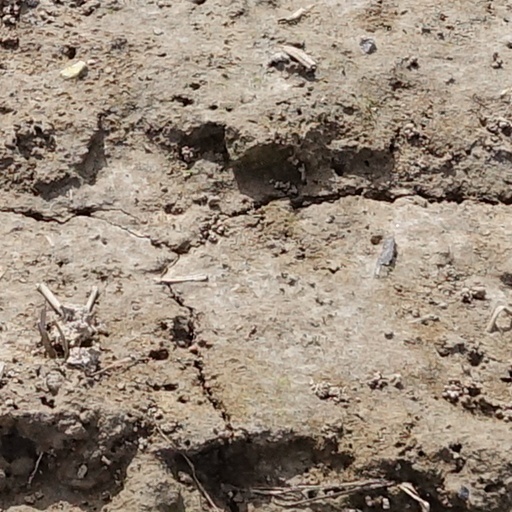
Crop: wheat